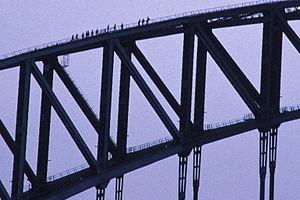
L'ascension de ponts aussi connu comme Escalade de ponts, est une activité touristique consistant à arpenter un grand pont sécurisé par du matériel d'escalade. Elle est particulièrement développée en Océanie, où elle se pratique sur l'Auckland Harbour Bridge d'Auckland, en Nouvelle-Zélande, mais aussi sur l'Harbour Bridge de Sydney et le Story Bridge de Brisbane, en Australie.